Gereon Goldmann

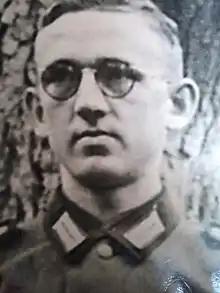
Gereon Goldmann

Gereon Karl Goldmann, OFM (25 October 1916 – 26 July 2003) was a German Franciscan priest, a World War II veteran of the Wehrmacht and Waffen SS, and a member of the German Resistance against Adolf Hitler.